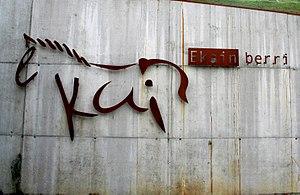
La grotte d'Ekain est une grotte préhistorique de la commune de Deva, dans la province du Guipuscoa au Pays basque espagnol.